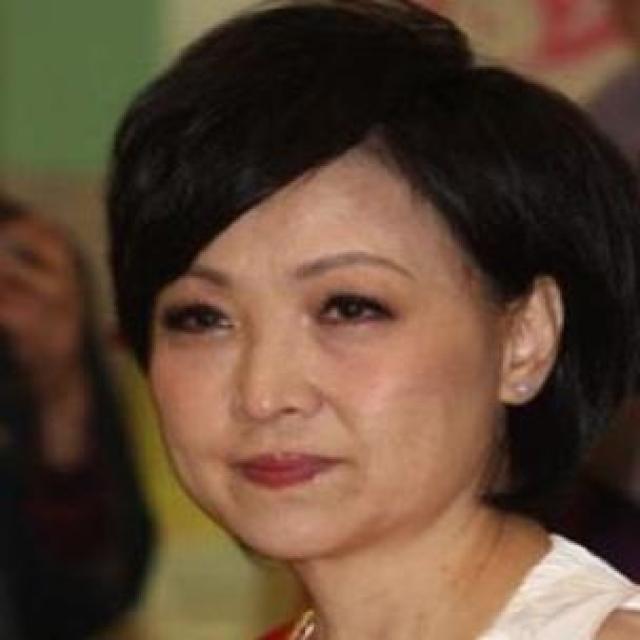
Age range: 45-64